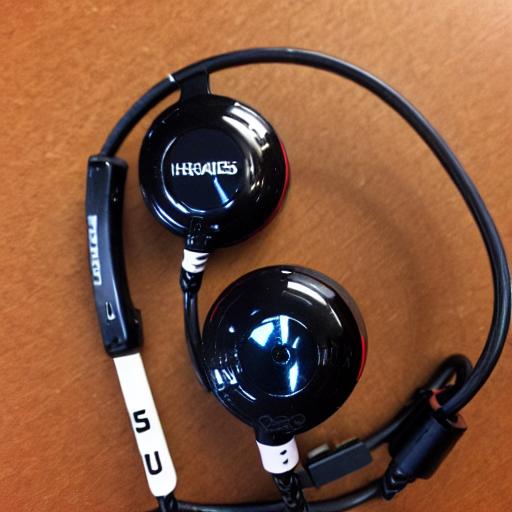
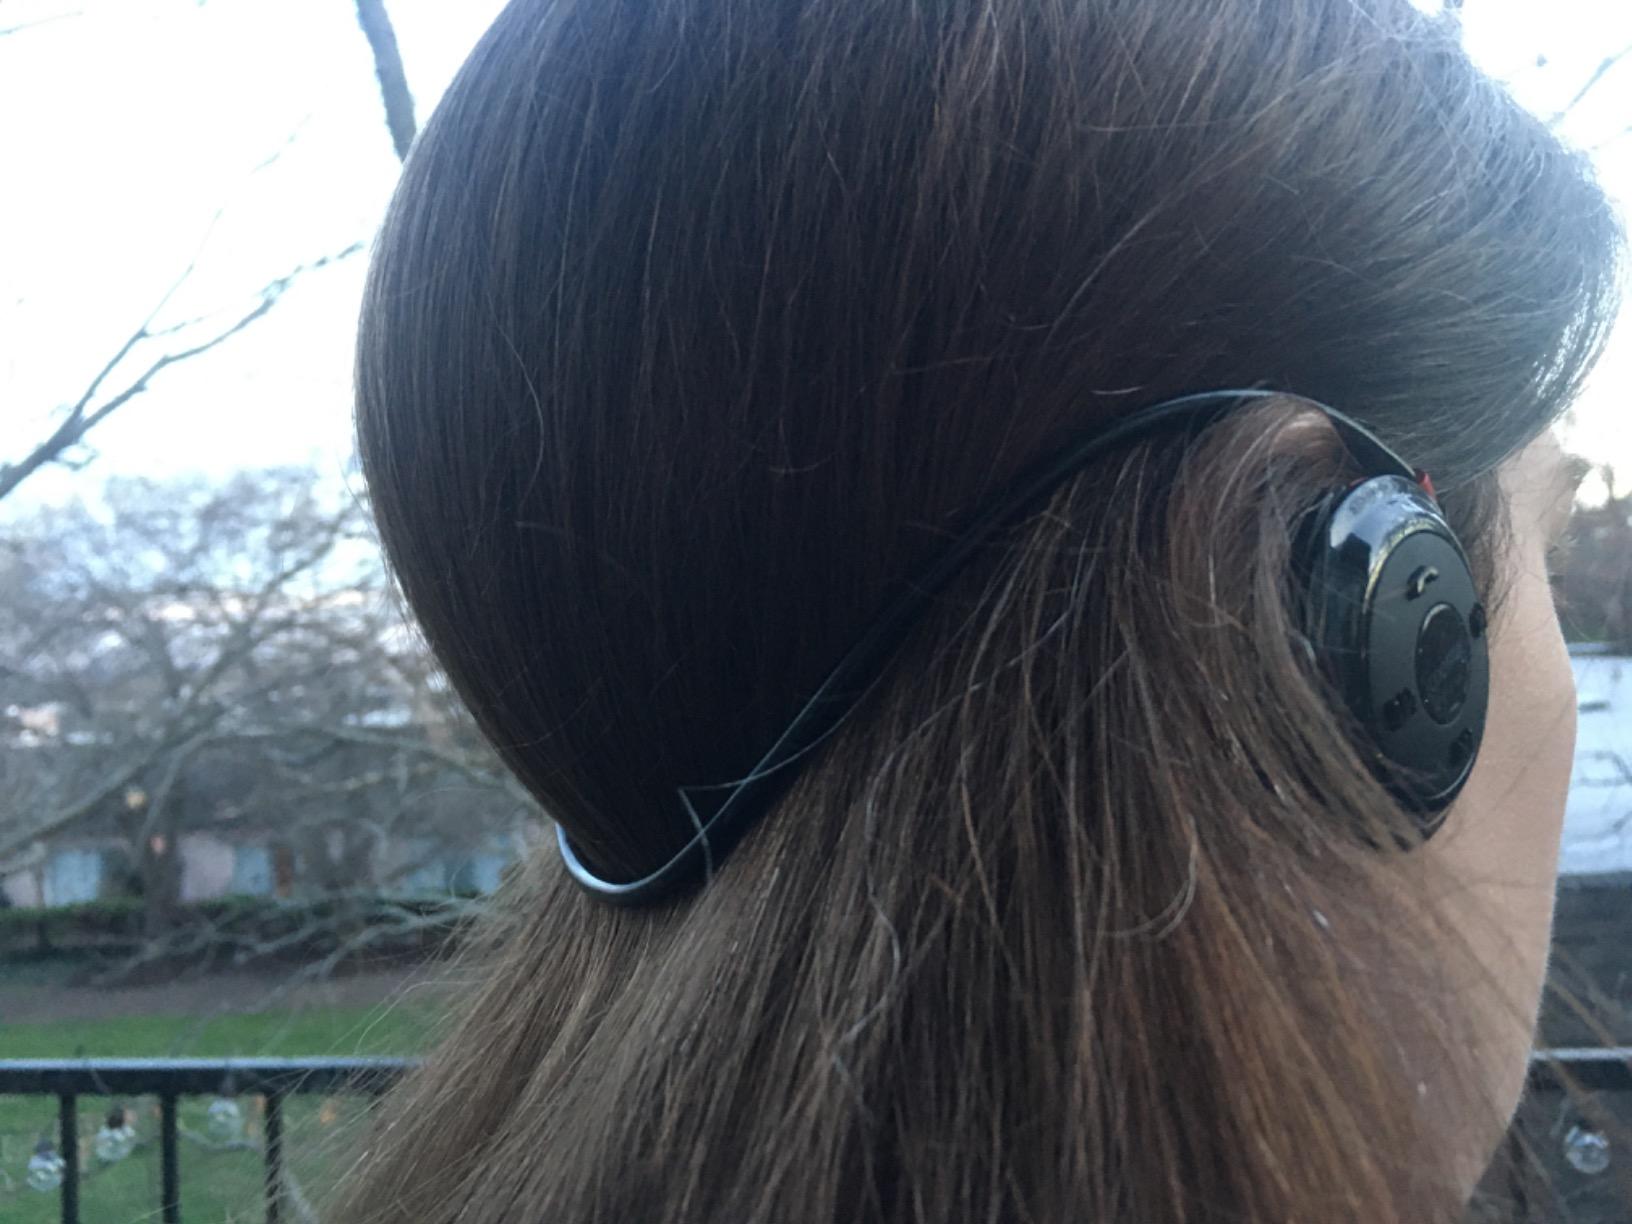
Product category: headphones
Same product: no